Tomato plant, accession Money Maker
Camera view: vertical (180 deg); turntable rotation: 240 degrees
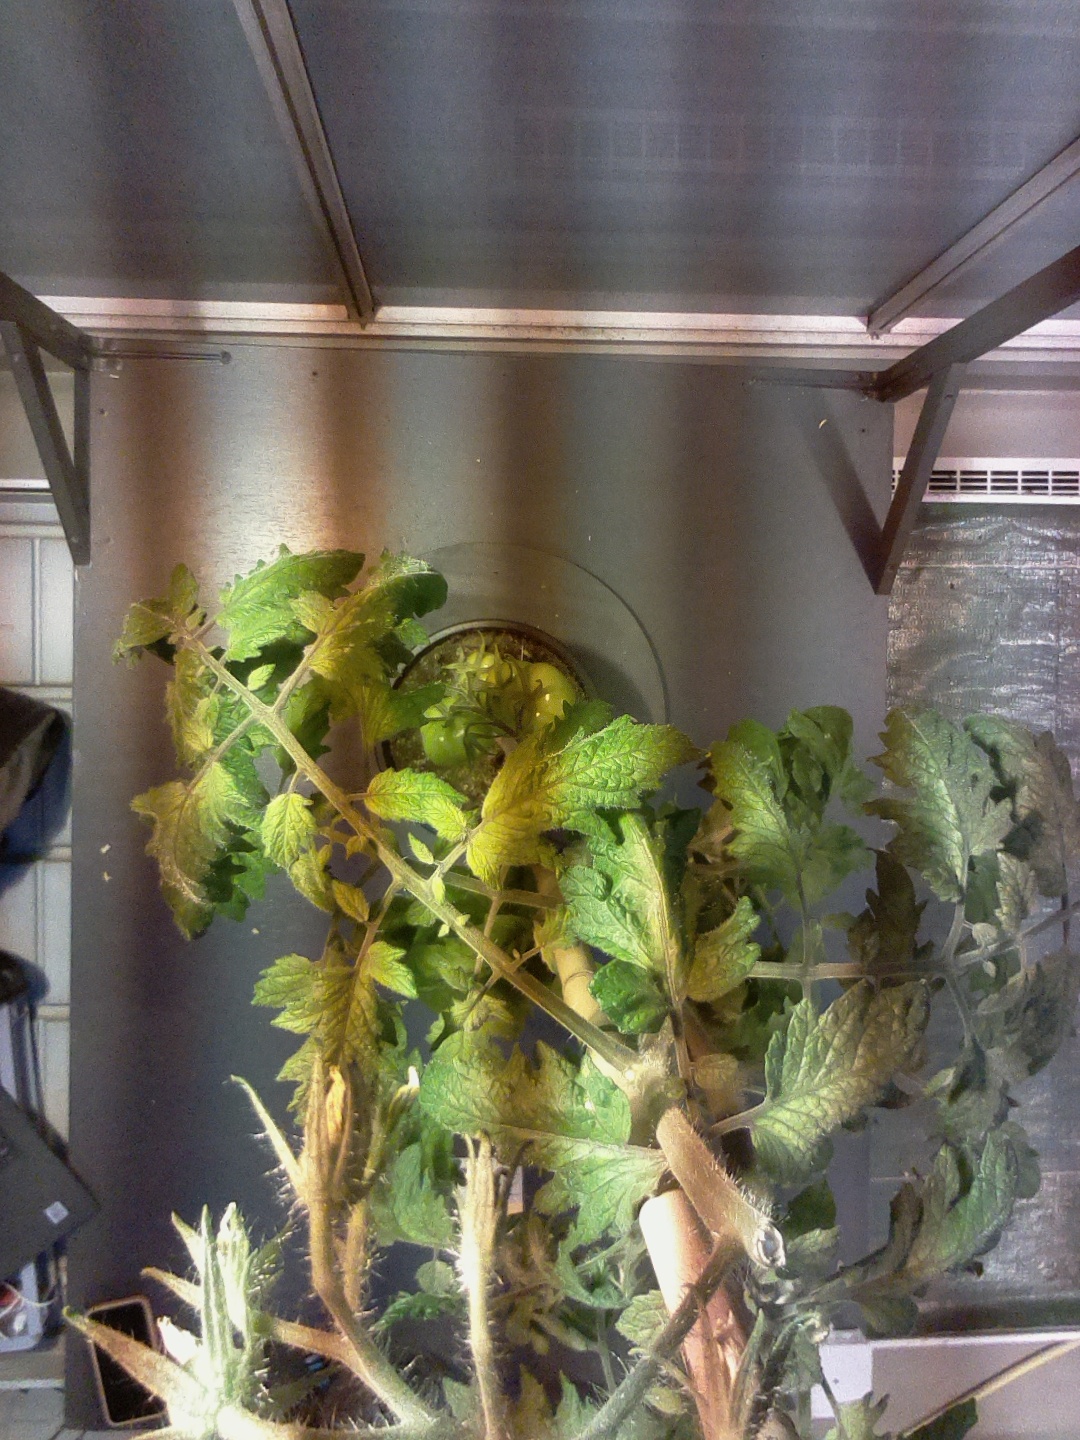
BBCH growth stage 77: 70%-80% of final fruit size